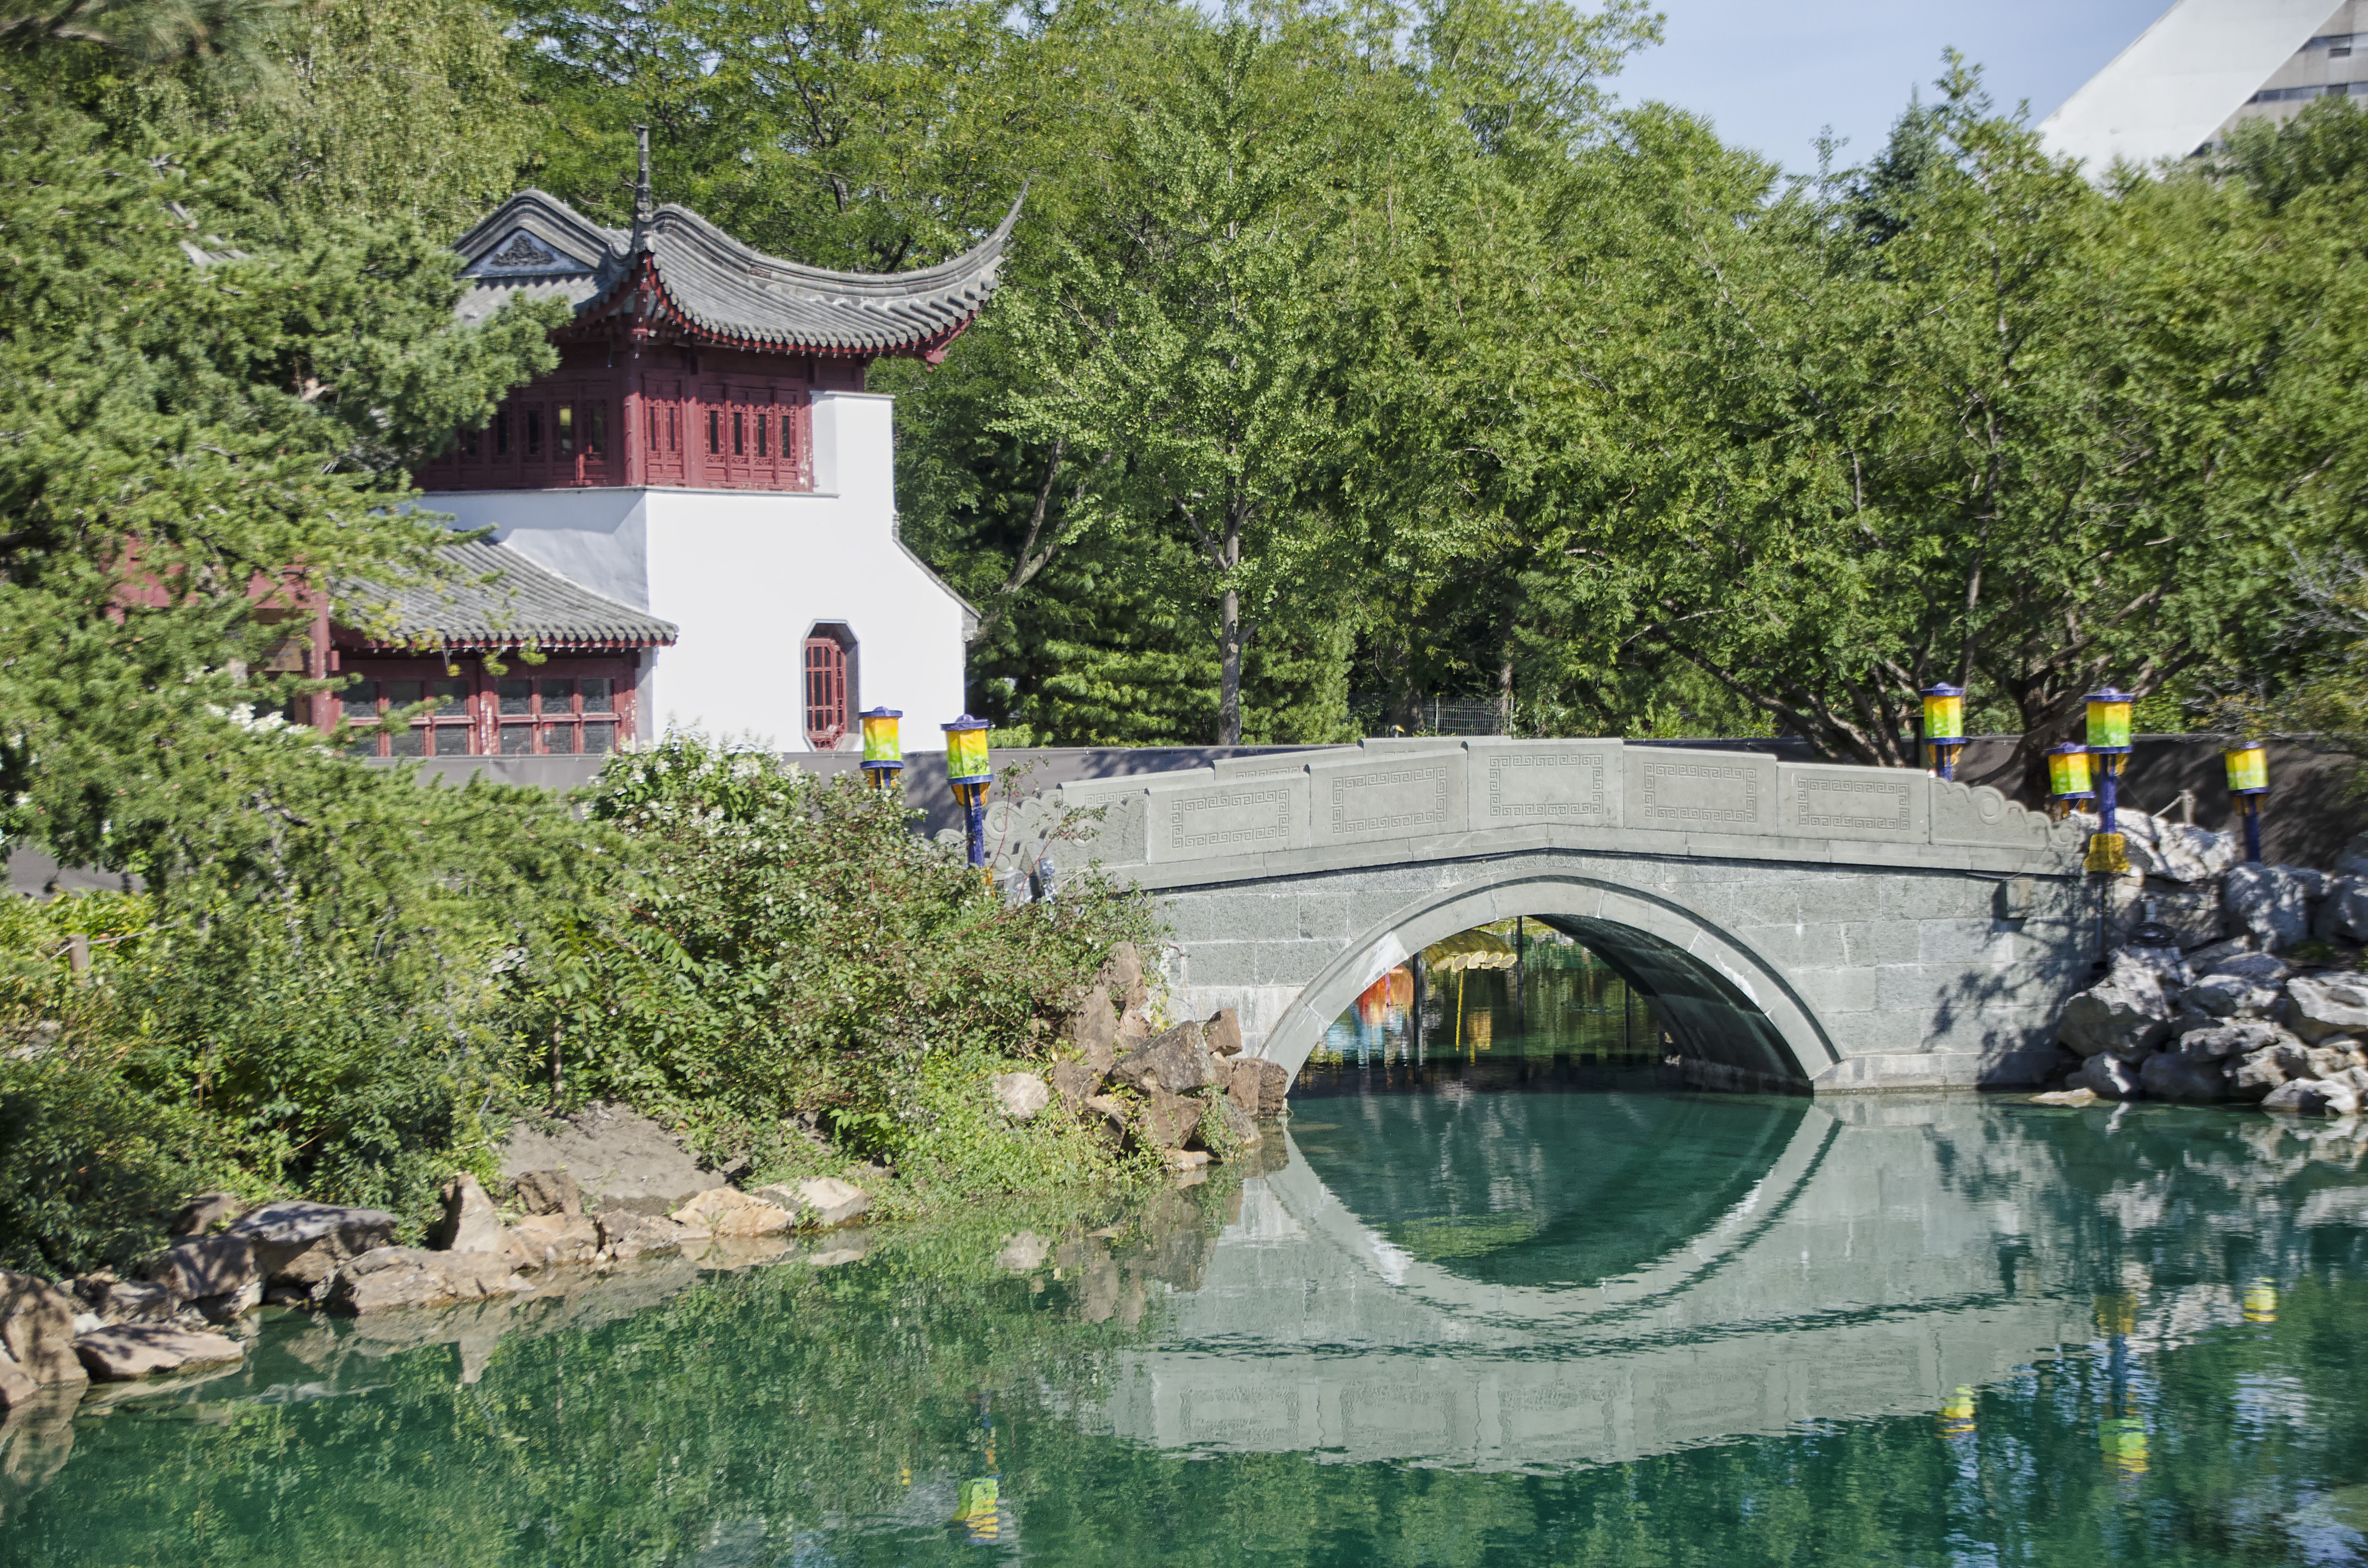
bridge, city, river, transport, garden, waterway, de, of, canada, quebec, montreal, ville